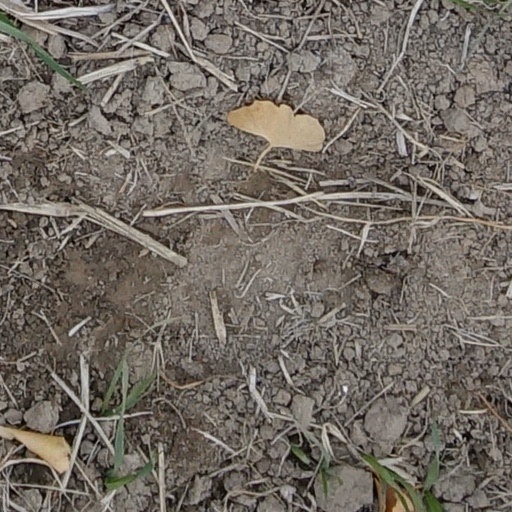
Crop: wheat